History of the Philadelphia Phillies

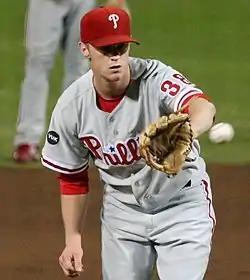
Kyle Kendrick posted a 3–1 record in June 2008.

June was a tale of two halves for the Phillies, as they ended May and started June with a strong run of offense and excellent pitching. From May 26 to June 13, the Phillies posted a 14–4 record, starting their run with a 15–6 win over the Houston Astros and ending with a 20–2 win over the St. Louis Cardinals. However, the offense took a downturn as the Phillies pitchers began to sacrifice more runs in the latter part of the month. The Phillies went 3–11 over the remainder of June, with the pitchers allowing an average of 4.79 runs per game, to the offense's 3.36 runs scored per game. This was punctuated by a season-high 6-game losing streak. The poor records coincided with the Phillies' stretch of interleague play for 2008, as they were swept by the Los Angeles Angels of Anaheim, and lost their series with the Boston Red Sox, Oakland Athletics, and Texas Rangers, in addition to dropping two NL series against the Cardinals and Florida Marlins. While Hamels and Kyle Kendrick each managed to post a 3–1 record in the rotation, the other starters (Moyer, Adam Eaton, and Brett Myers) were not so lucky. Myers' poor performance received arguably the most scrutiny, based on management's decision to move him back to the rotation from the bullpen after the 2007 season. Myers would eventually accept a demotion to AAA Lehigh Valley to work on his confidence and mechanics.